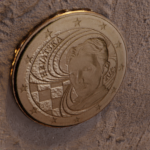
Coin value: 10cents
Country: hr
Edition: standard